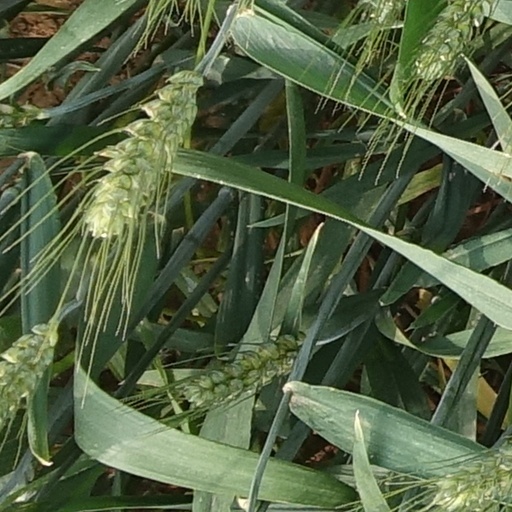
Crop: wheat